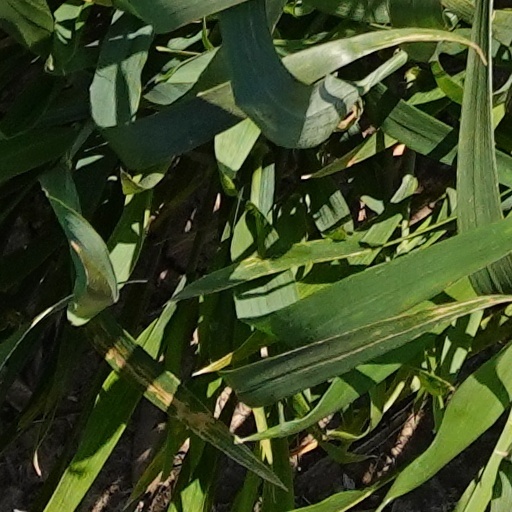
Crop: wheat